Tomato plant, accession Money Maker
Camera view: horizontal (90 deg, fisheye); turntable rotation: 60 degrees
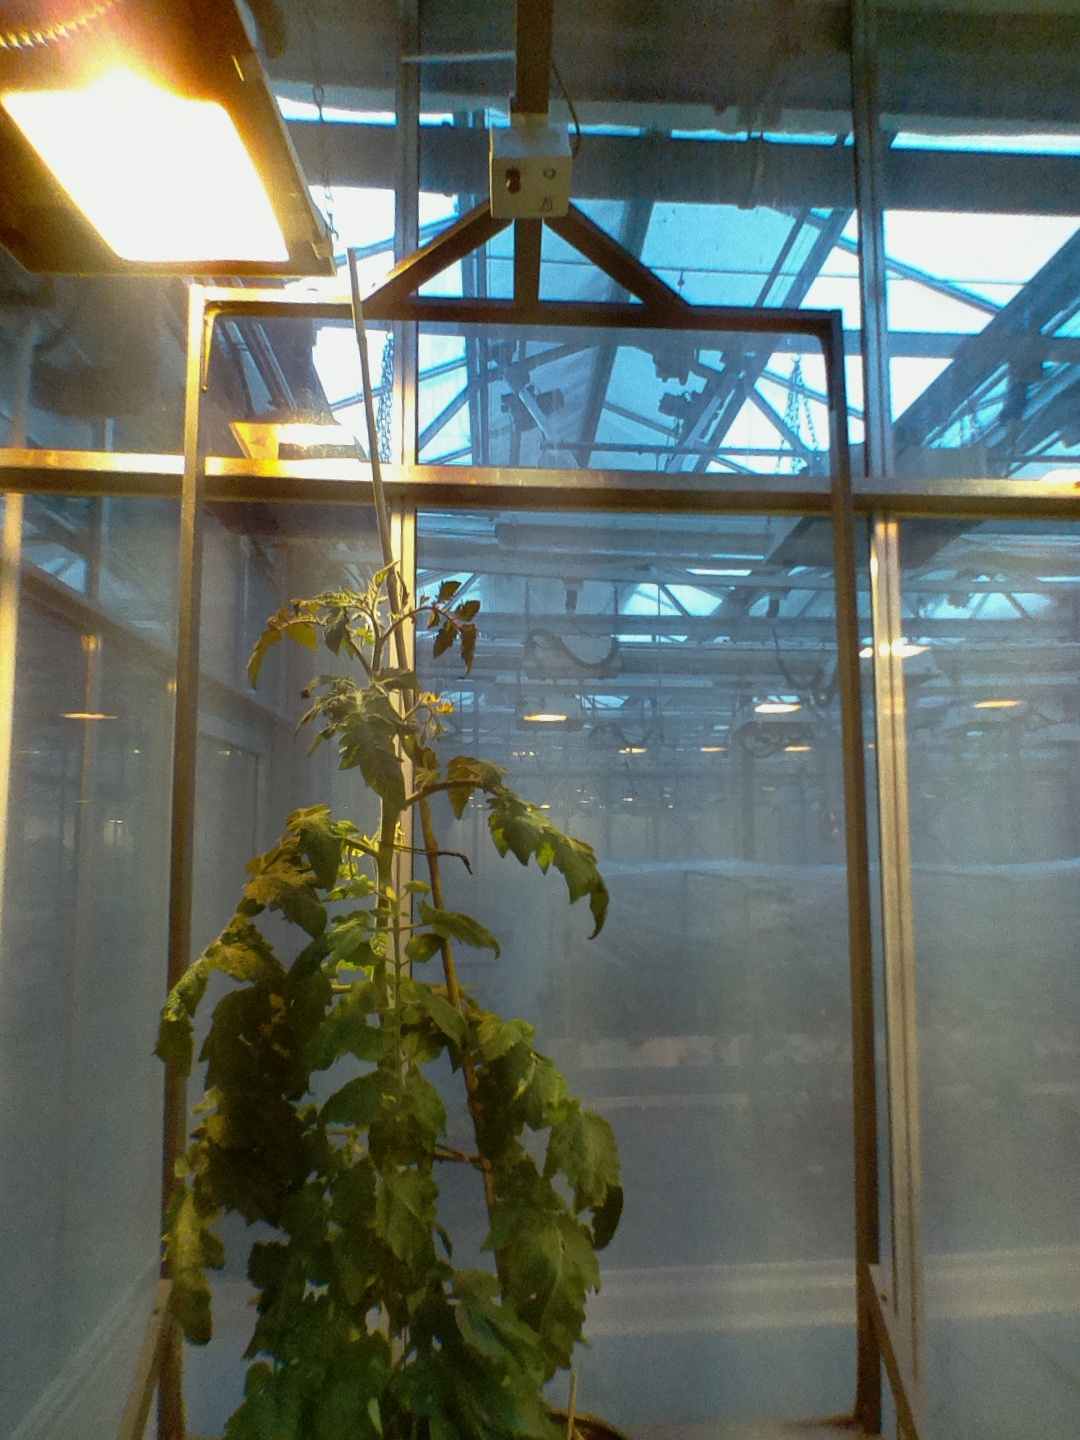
BBCH growth stage 67: Full flowering, 70%-80% of flowers open, more petals falling